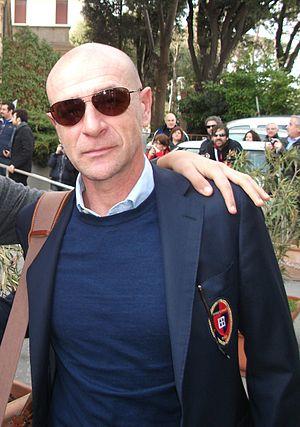
Davide Ballardini, né le 6 janvier 1964 à Ravenne, en Émilie-Romagne, est un ancien footballeur et un entraîneur de football italien.